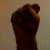
The image shows a hand gesture representing the letter 'S' in Indian Sign Language.